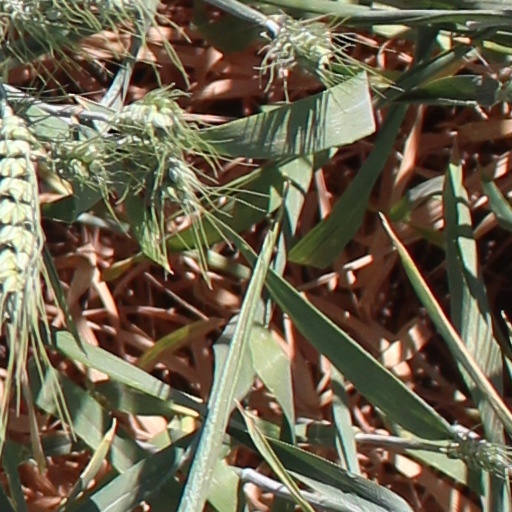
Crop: wheat